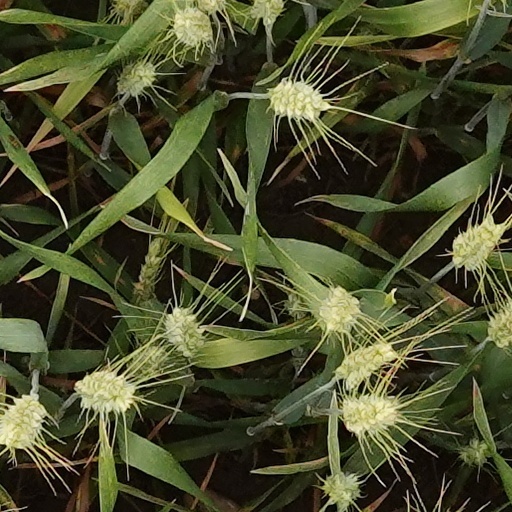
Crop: wheat